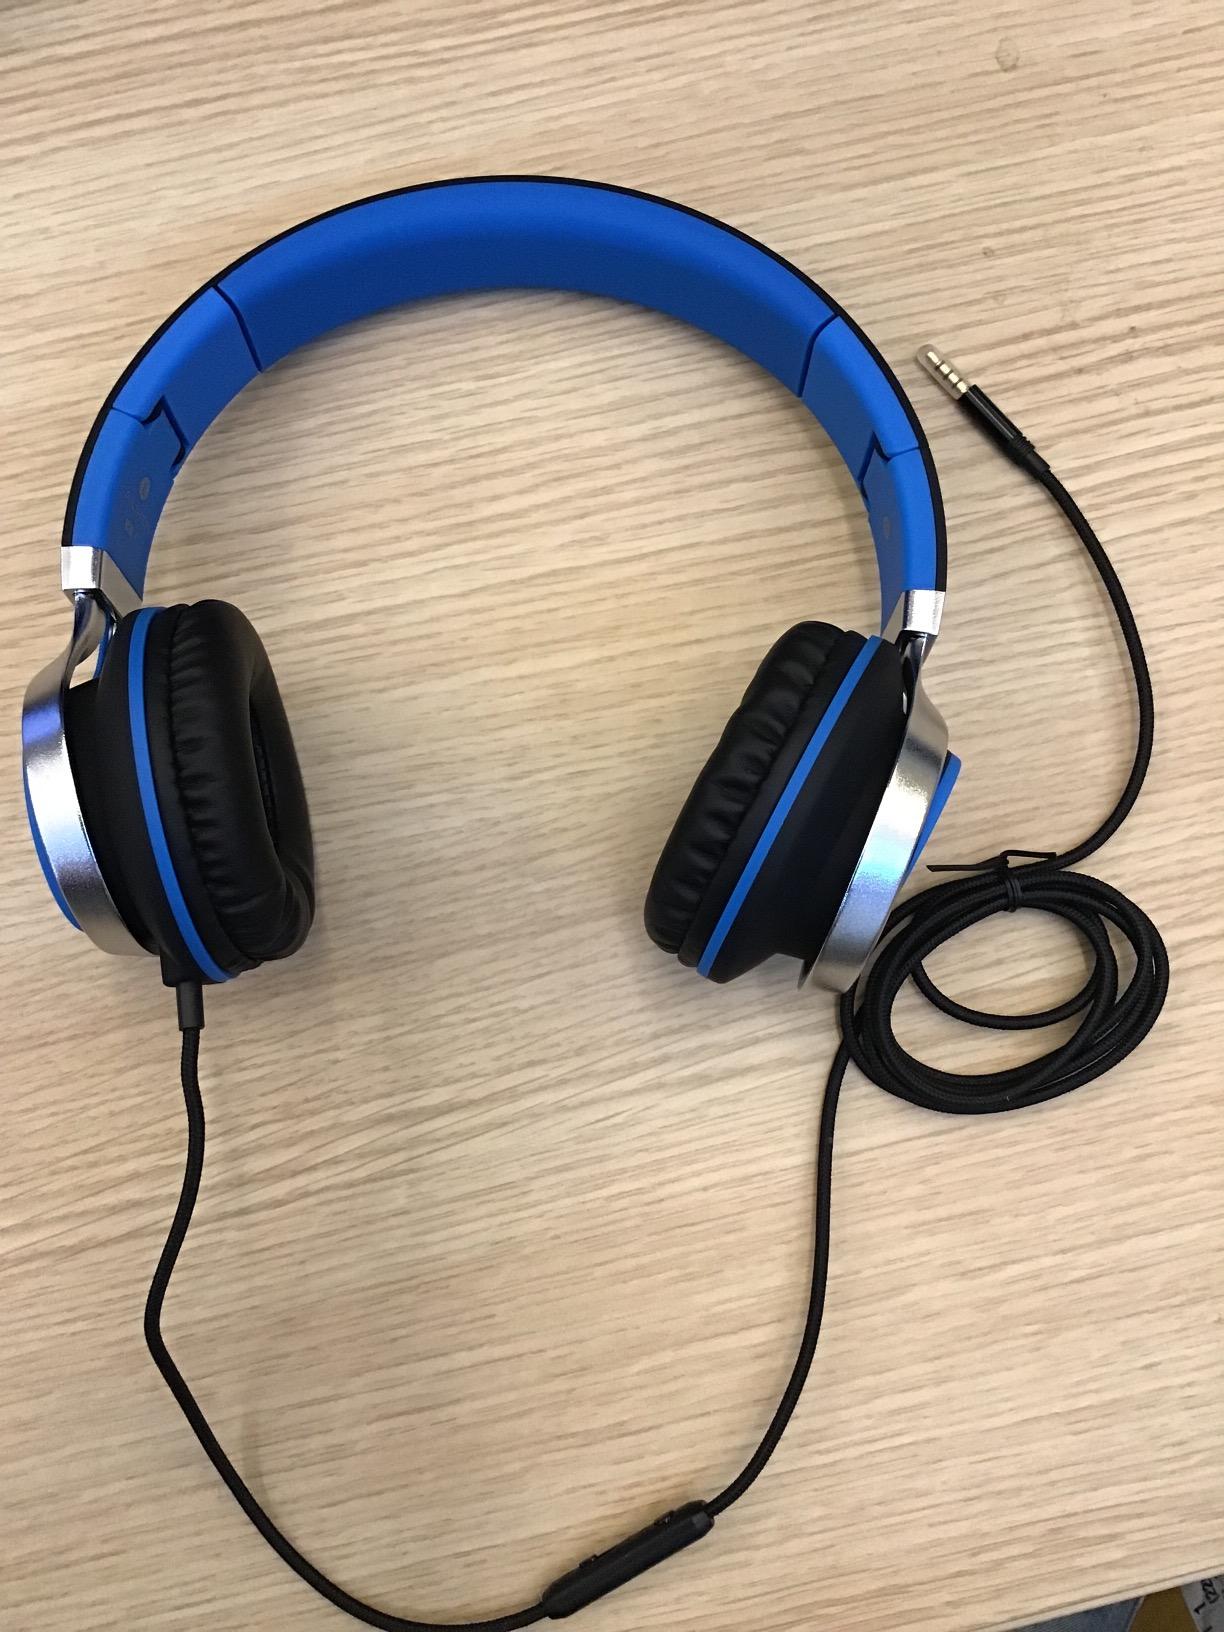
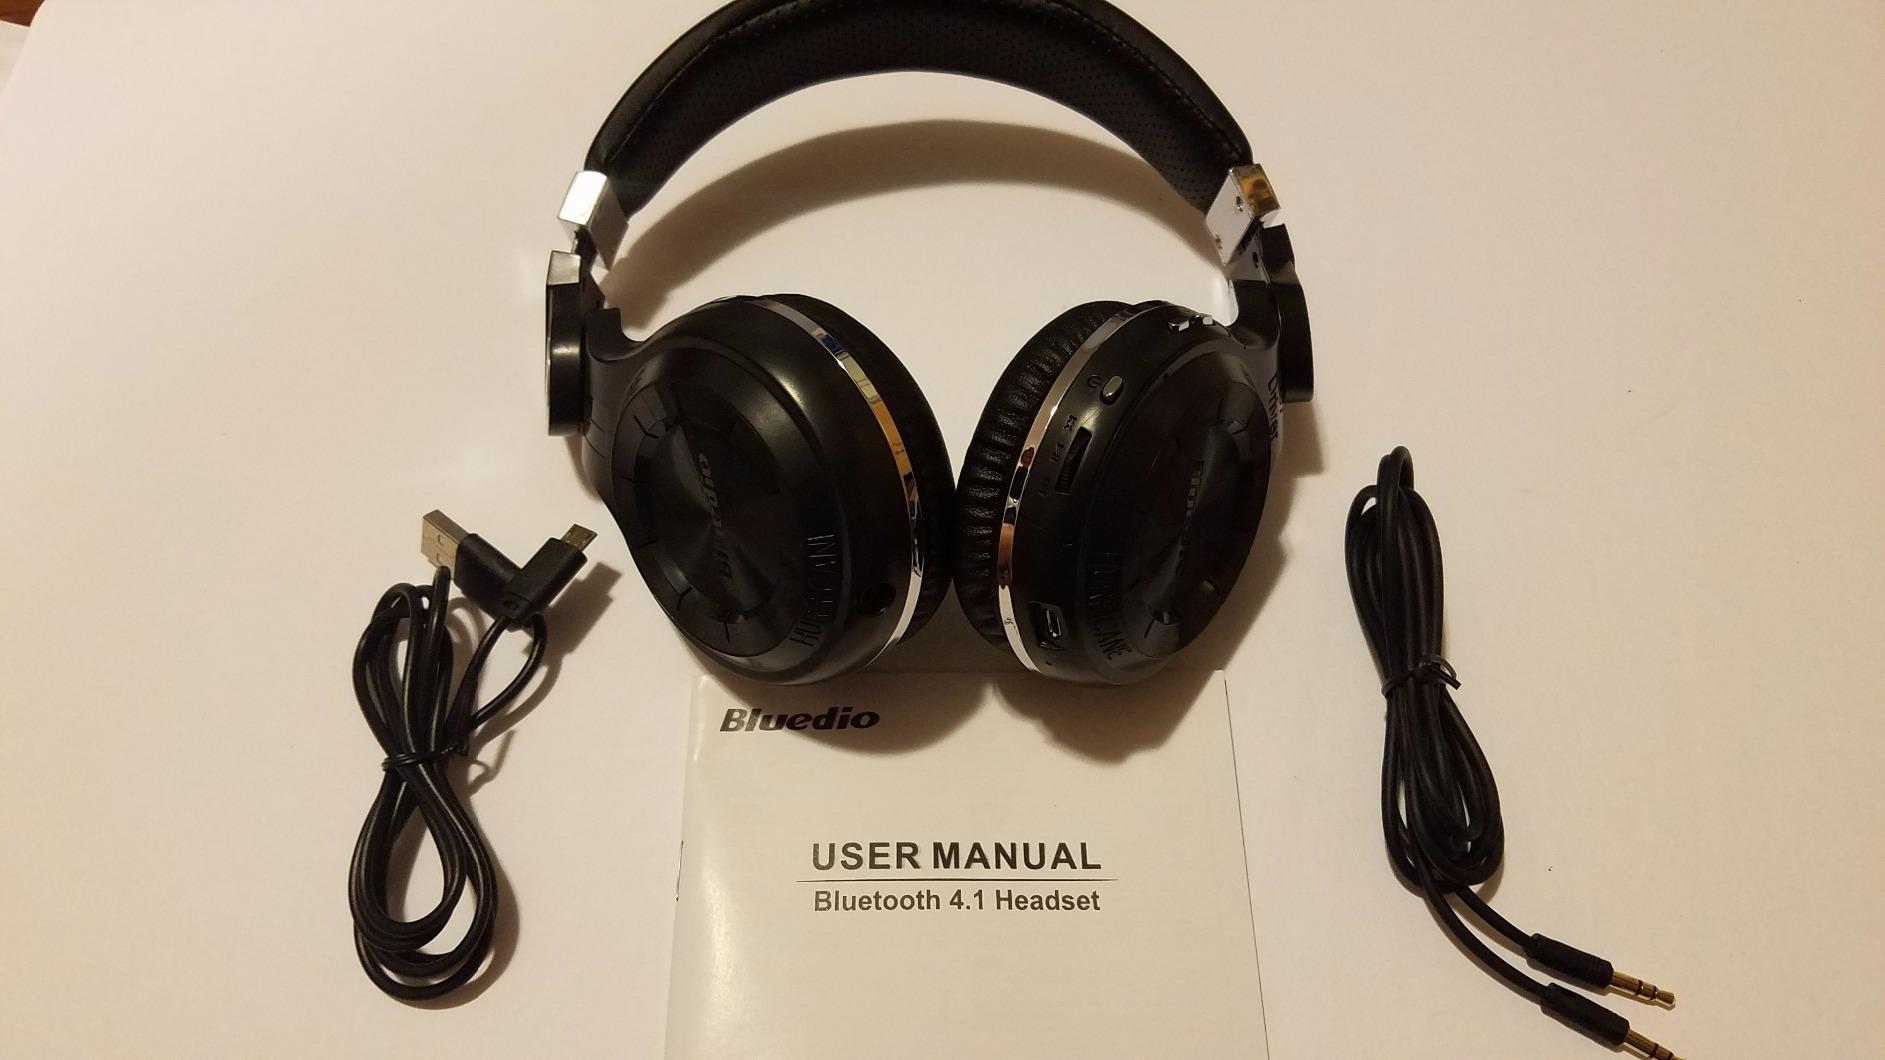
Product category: headphones
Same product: no